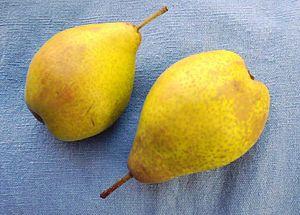
La Fondante de Charneux est une variété ancienne de poire, très appréciée en Belgique mais aussi dans d'autres pays.